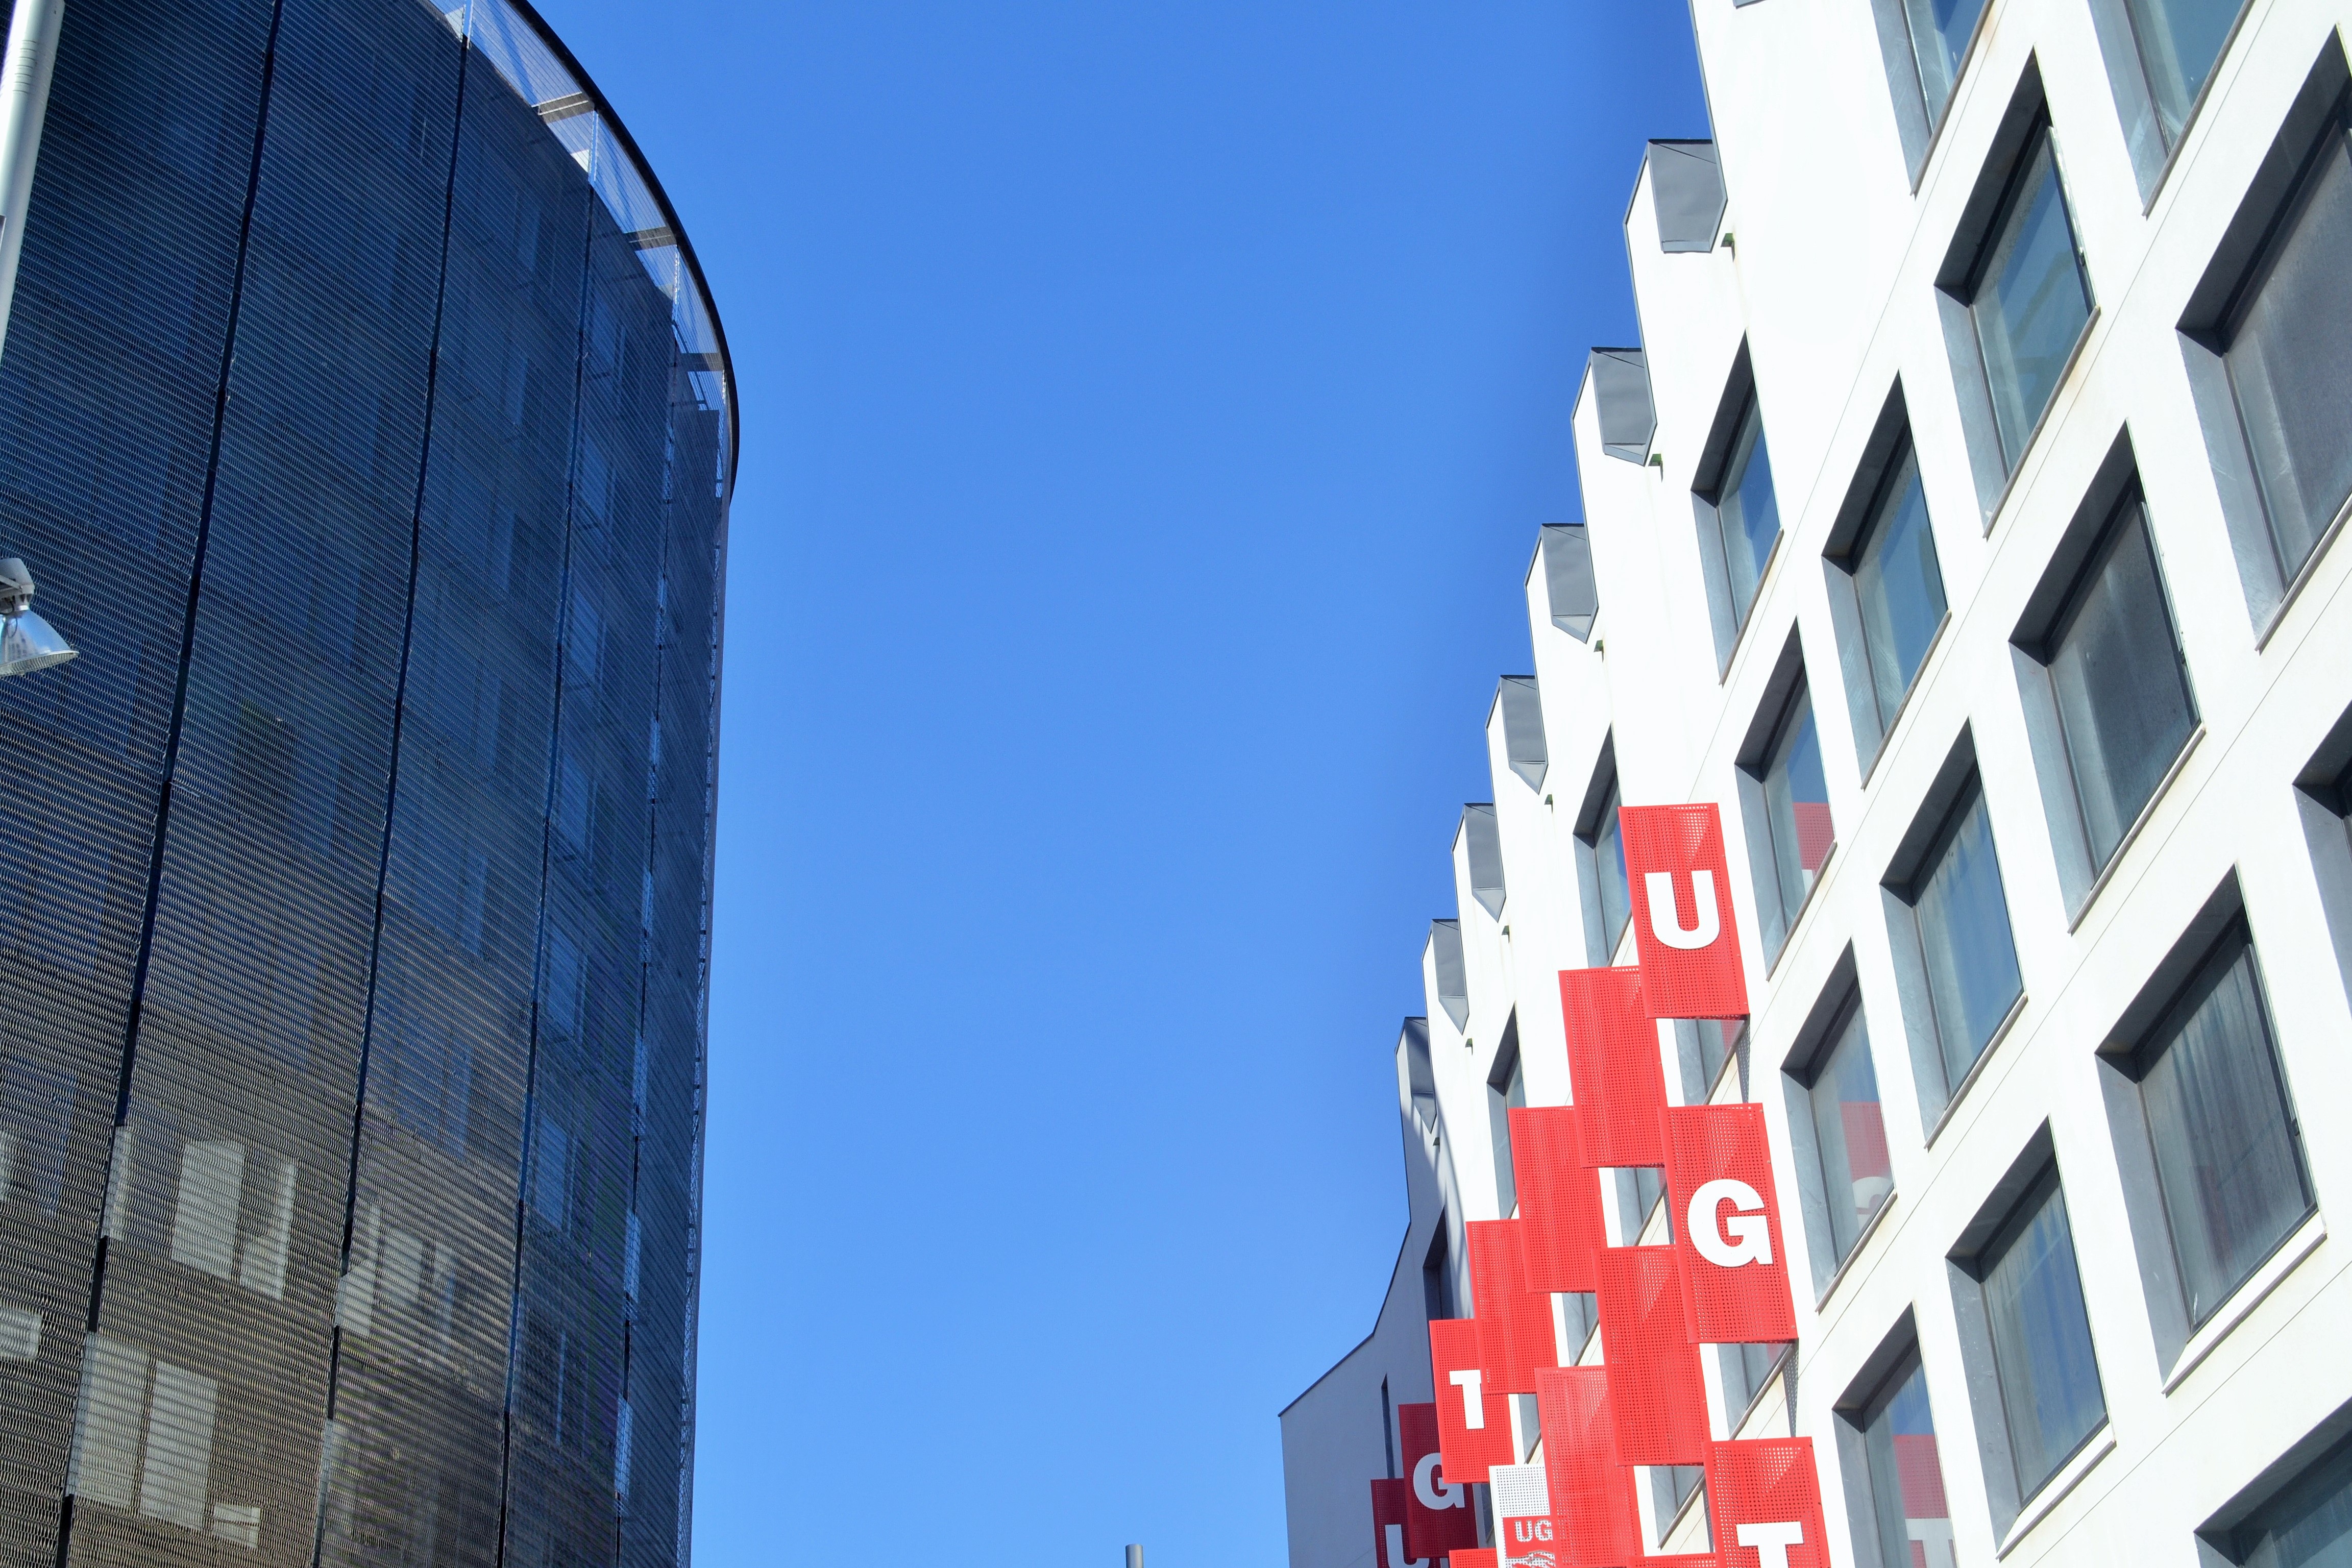
architecture, building, city, skyscraper, downtown, tower, landmark, facade, blue, tower block, metropolis, urban area, metropolitan area